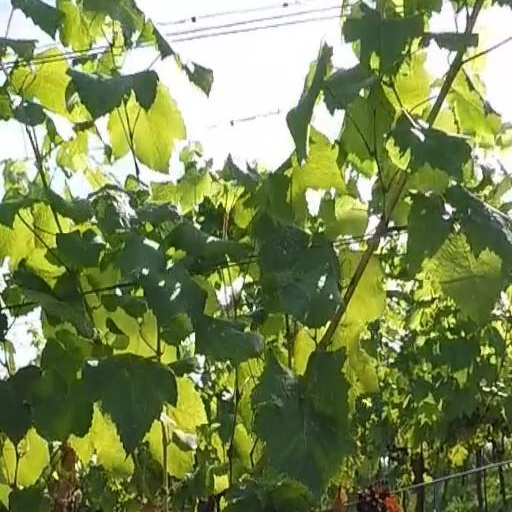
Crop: grape